"Crocodylus" affinis

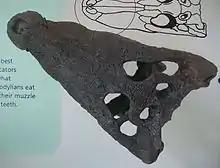
The holotype skull of ""Crocodylus" affinis" (AMNH 6177) on display in the American Museum of Natural History

A 2018 tip dating study by Lee & Yates simultaneously using morphological, molecular (DNA sequencing), and stratigraphic (fossil age) data established the inter-relationships within Crocodilia, which was expanded upon in 2021 by Hekkala "et al." using paleogenomics by extracting DNA from the extinct "Voay".